Question: Please indicate a possible affordance area of motorcycle that can be used for sitting on
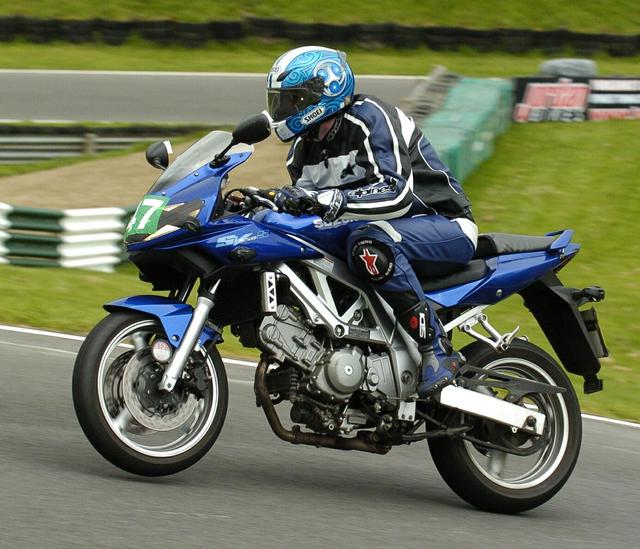
Answer: [324.5, 227, 561.5, 293]